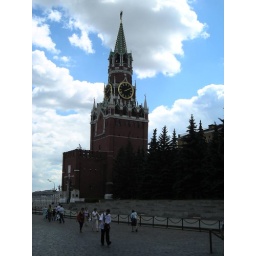
clock tower in red square_2